Chavara

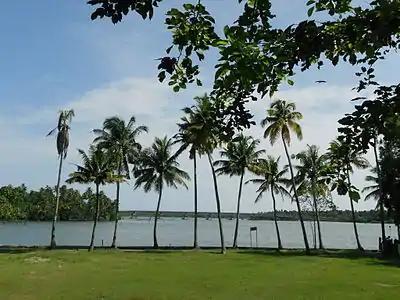

Some important areas around Ashtamudi lake in Chavara are Kurishumoodu, the Old Portuguese cross, Karattal kadavu, TS canal, Idathuruthu and fisherman colony, Koyivila boat jetty, Arinallor Kadavu and Cherikadavu backwater.